Frederik von Lowzow

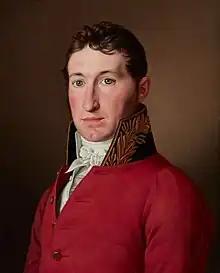
Portrait of Frederik von Lowzow by Christoffer Wilhelm Eckersberg, 1817

Fredrik von Lowzow (27 August 1788 – 7 August 1869) was a Danish civil servant and judge. He served as diocesan governor ("stiftsamtmand") of Zealand from 1821 to 1831 and President of the Supreme Court of Denmark from 1843 to 1856.